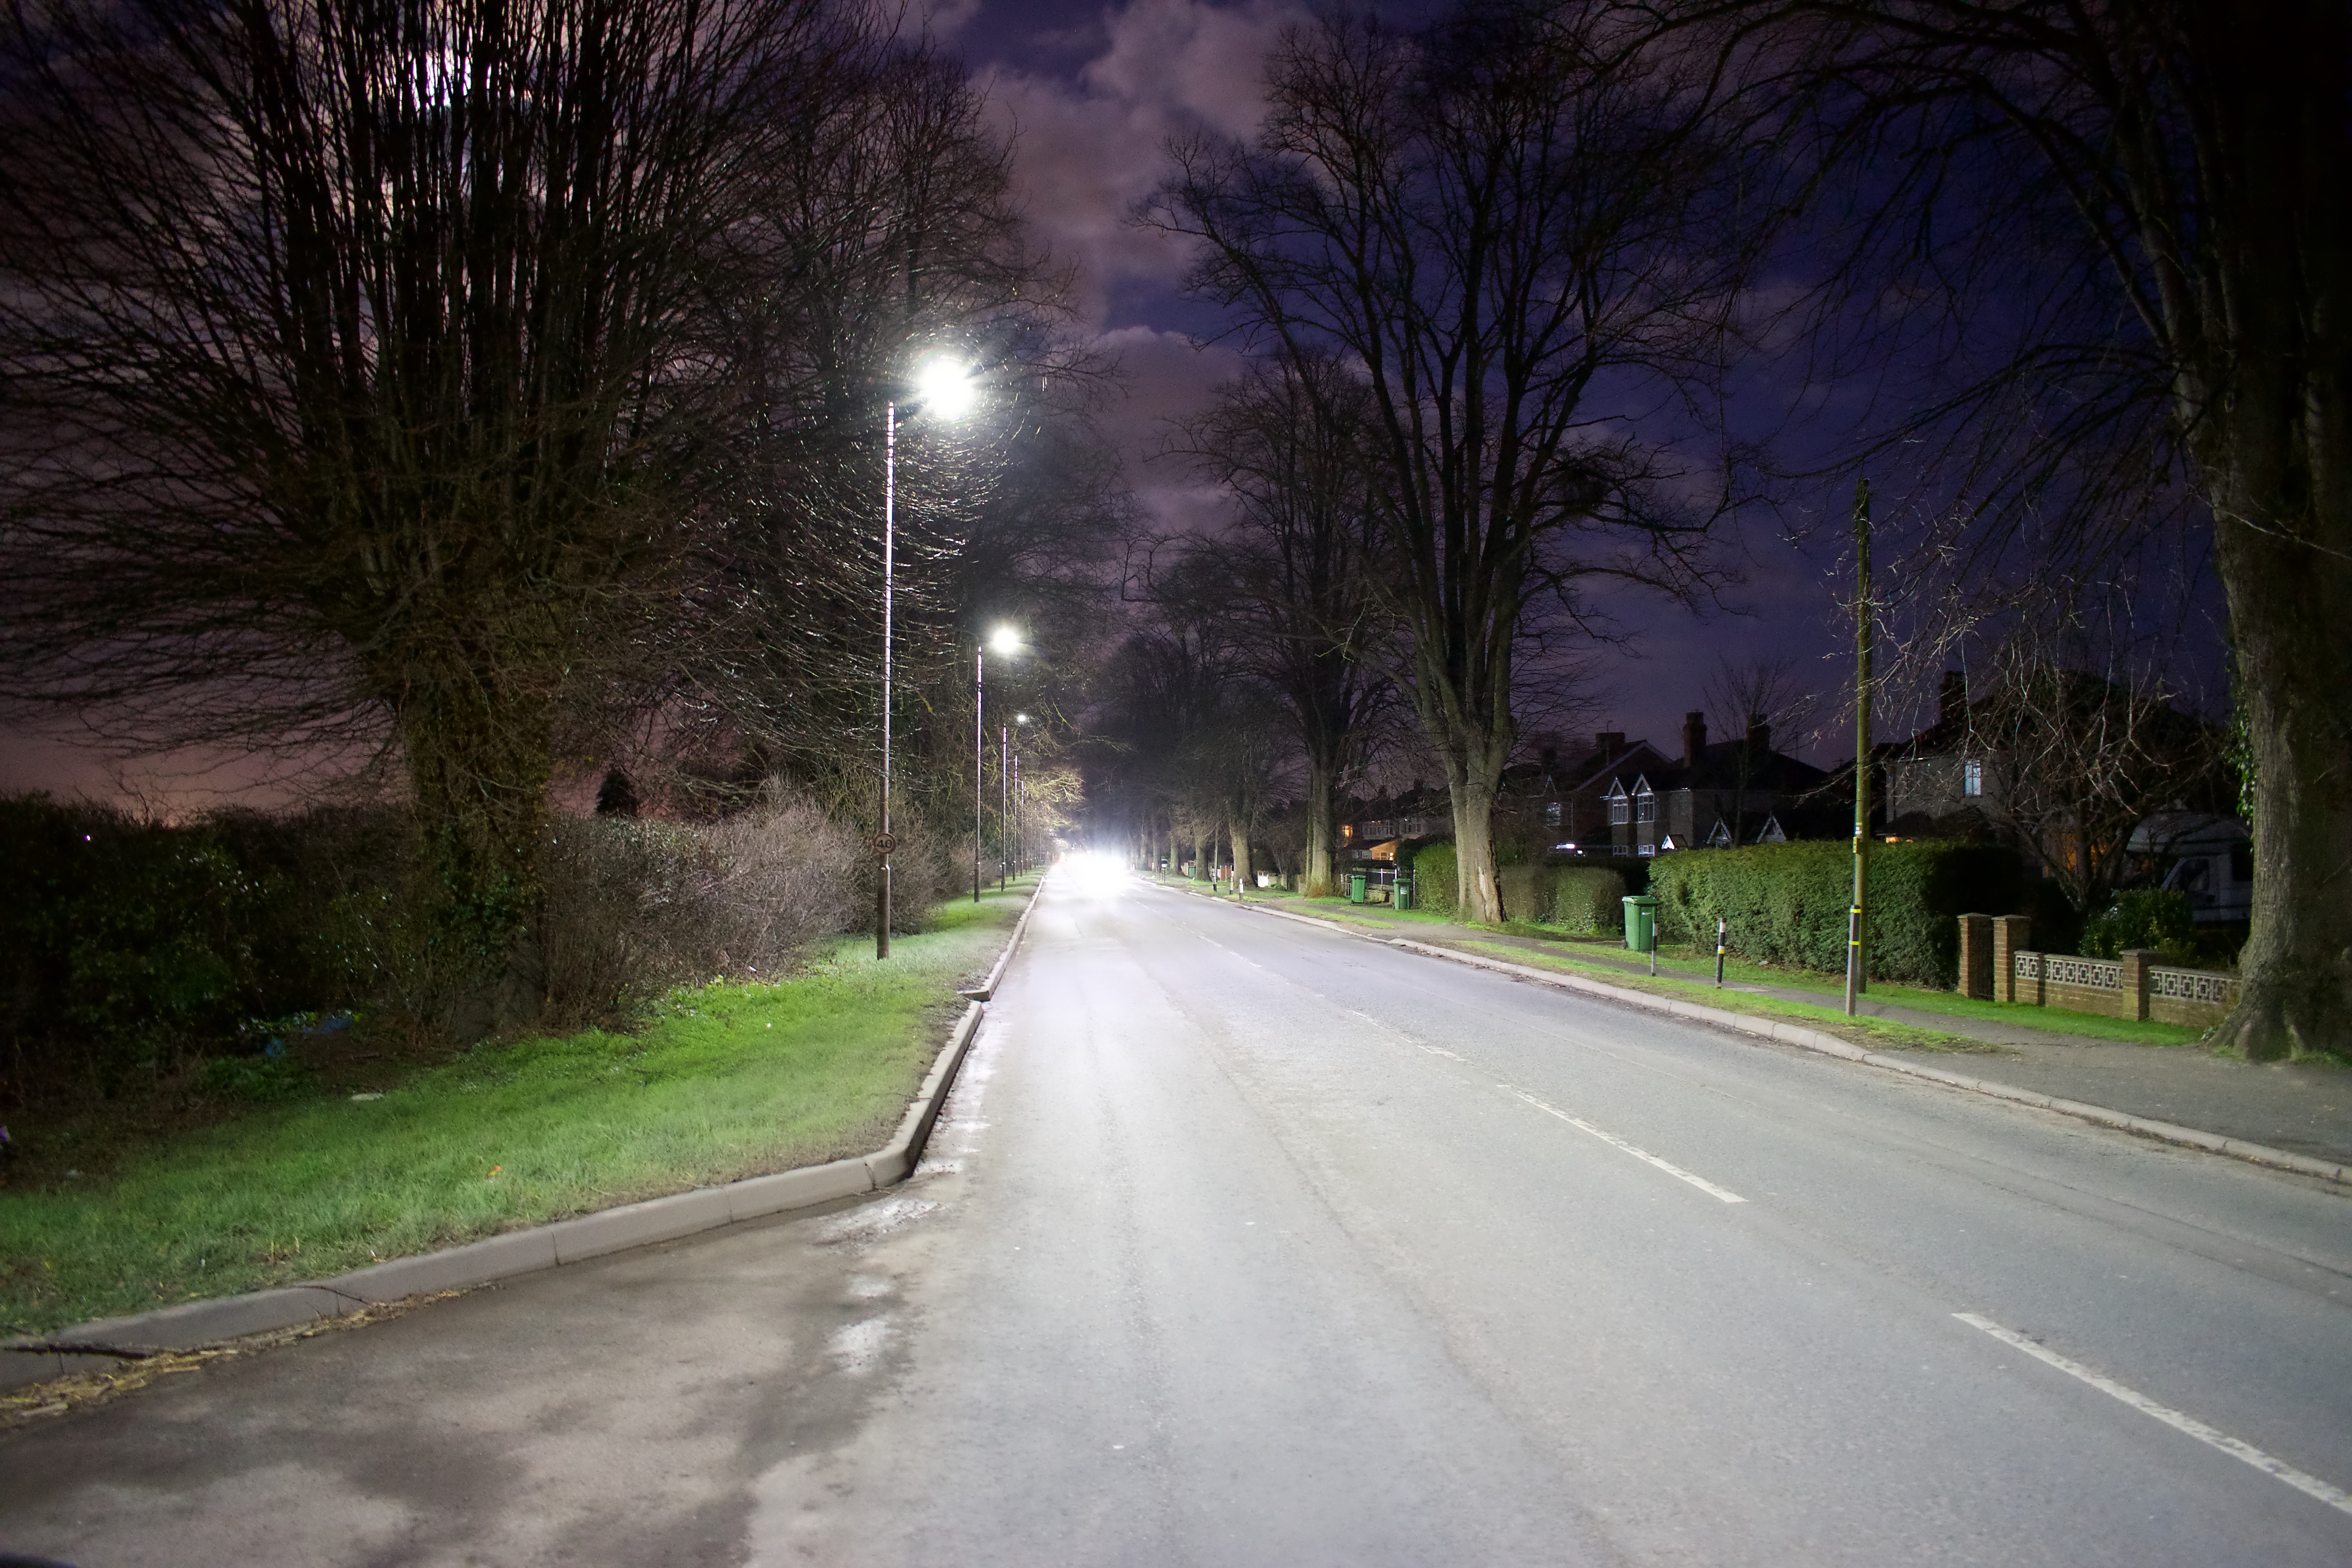
night, engalnd, united kingdom, road, lane, street light, light, asphalt, lighting, atmospheric phenomenon, thoroughfare, road surface, tree, sky, morning, infrastructure, light fixture, atmosphere, sunlight, midnight, automotive lighting, landscape, plant, street